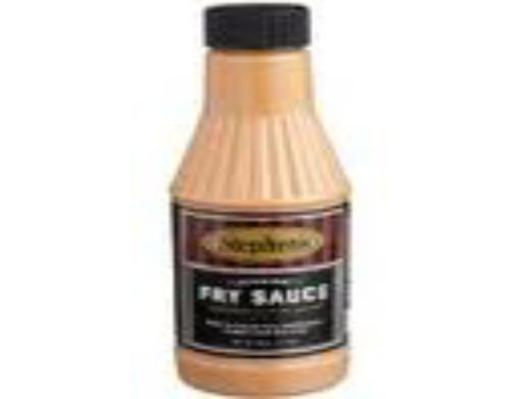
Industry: Food